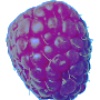
Label: Raspberry 1